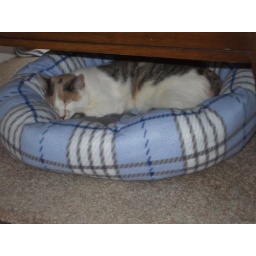
Missy taking a cat nap in buddy's bed